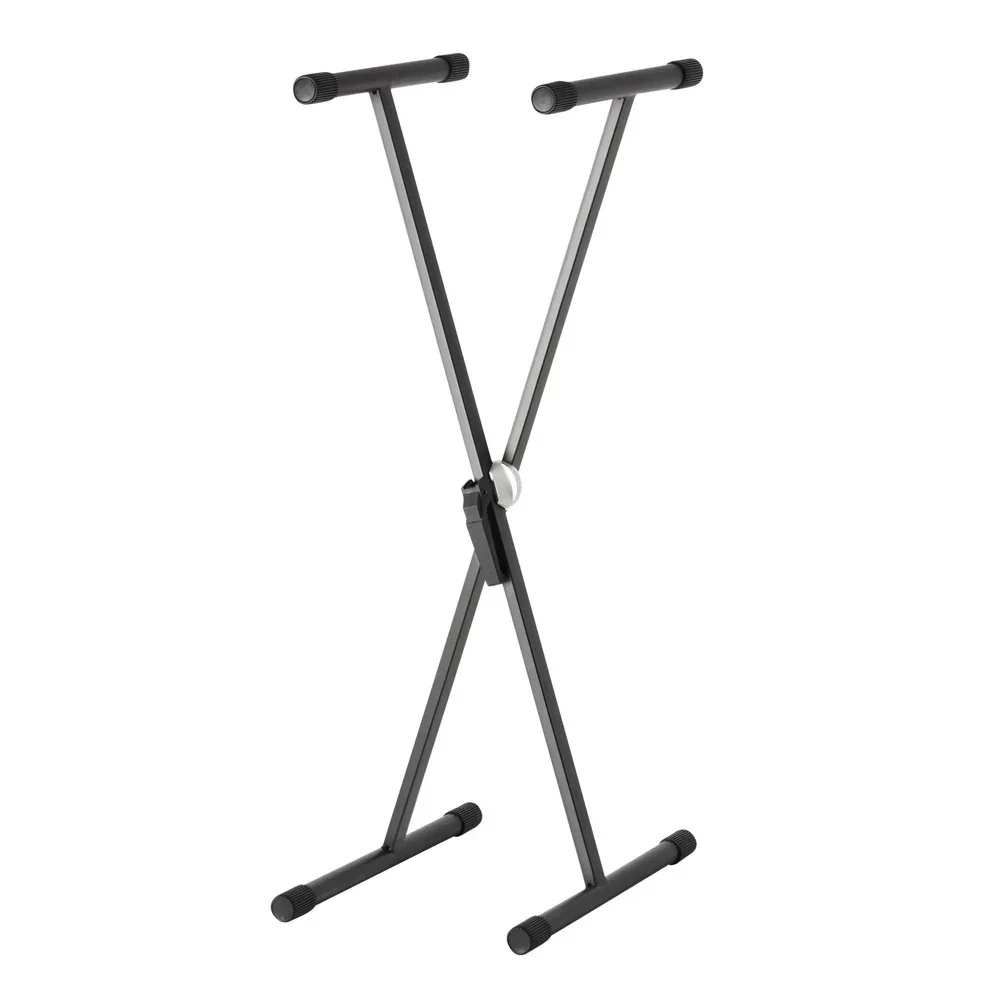
Adam Hall Stands SKS 01 Keyboard Stand black
Brand: Adam Hall
X-frame keyboard stand Standard, ideal for beginners General Product type Stands and Tripods Type Keyboard stands Material Steel Surface Powder coated Color Black Number of supports 1 Max. support depth 400 mm Min height 600 mm Max height 1000 mm Max load (each tier) 30 kg Weight 2,84 kg Additional information X-Frame Keyboard Stand with Quick Adjustment
Category: Arts & Entertainment > Hobbies & Creative Arts > Musical Instrument & Orchestra Accessories > Musical Keyboard Accessories > Musical Keyboard Stands > X-Style Stands